Ilya Zhigulyov

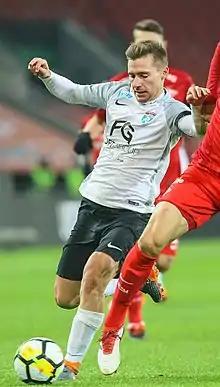
Zhigulyov with Tosno in 2018

Ilya Konstantinovich Zhigulyov (born 1 February 1996) is a Russian footballer who plays as a central midfielder for Chernomorets Novorossiysk.